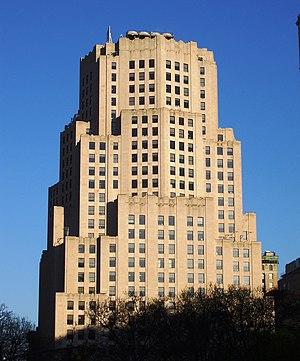
Le Metropolitan Life North Building, maintenant nommé Eleven Madison, est un gratte-ciel de 30 étages de style art déco sur Madison Square Park à Manhattan, New York, au 11-25 Madison Avenue. Le bâtiment est bordé par l'Est 24th Street, Madison Avenue, East 25th Street et Park Avenue South, et est relié par une passerelle surélevée à la Metropolitan Life Tower, juste au sud. Le bâtiment a remplacé la Madison Square Presbyterian Church, qui avait été conçue par Stanford White de McKim, Mead and White, et avait été achevée seulement 13 ans auparavant. Comme partie du Metropolitan Life Home Office Complex, il a été ajouté au Registre national des lieux historiques le 19 janvier 1996.